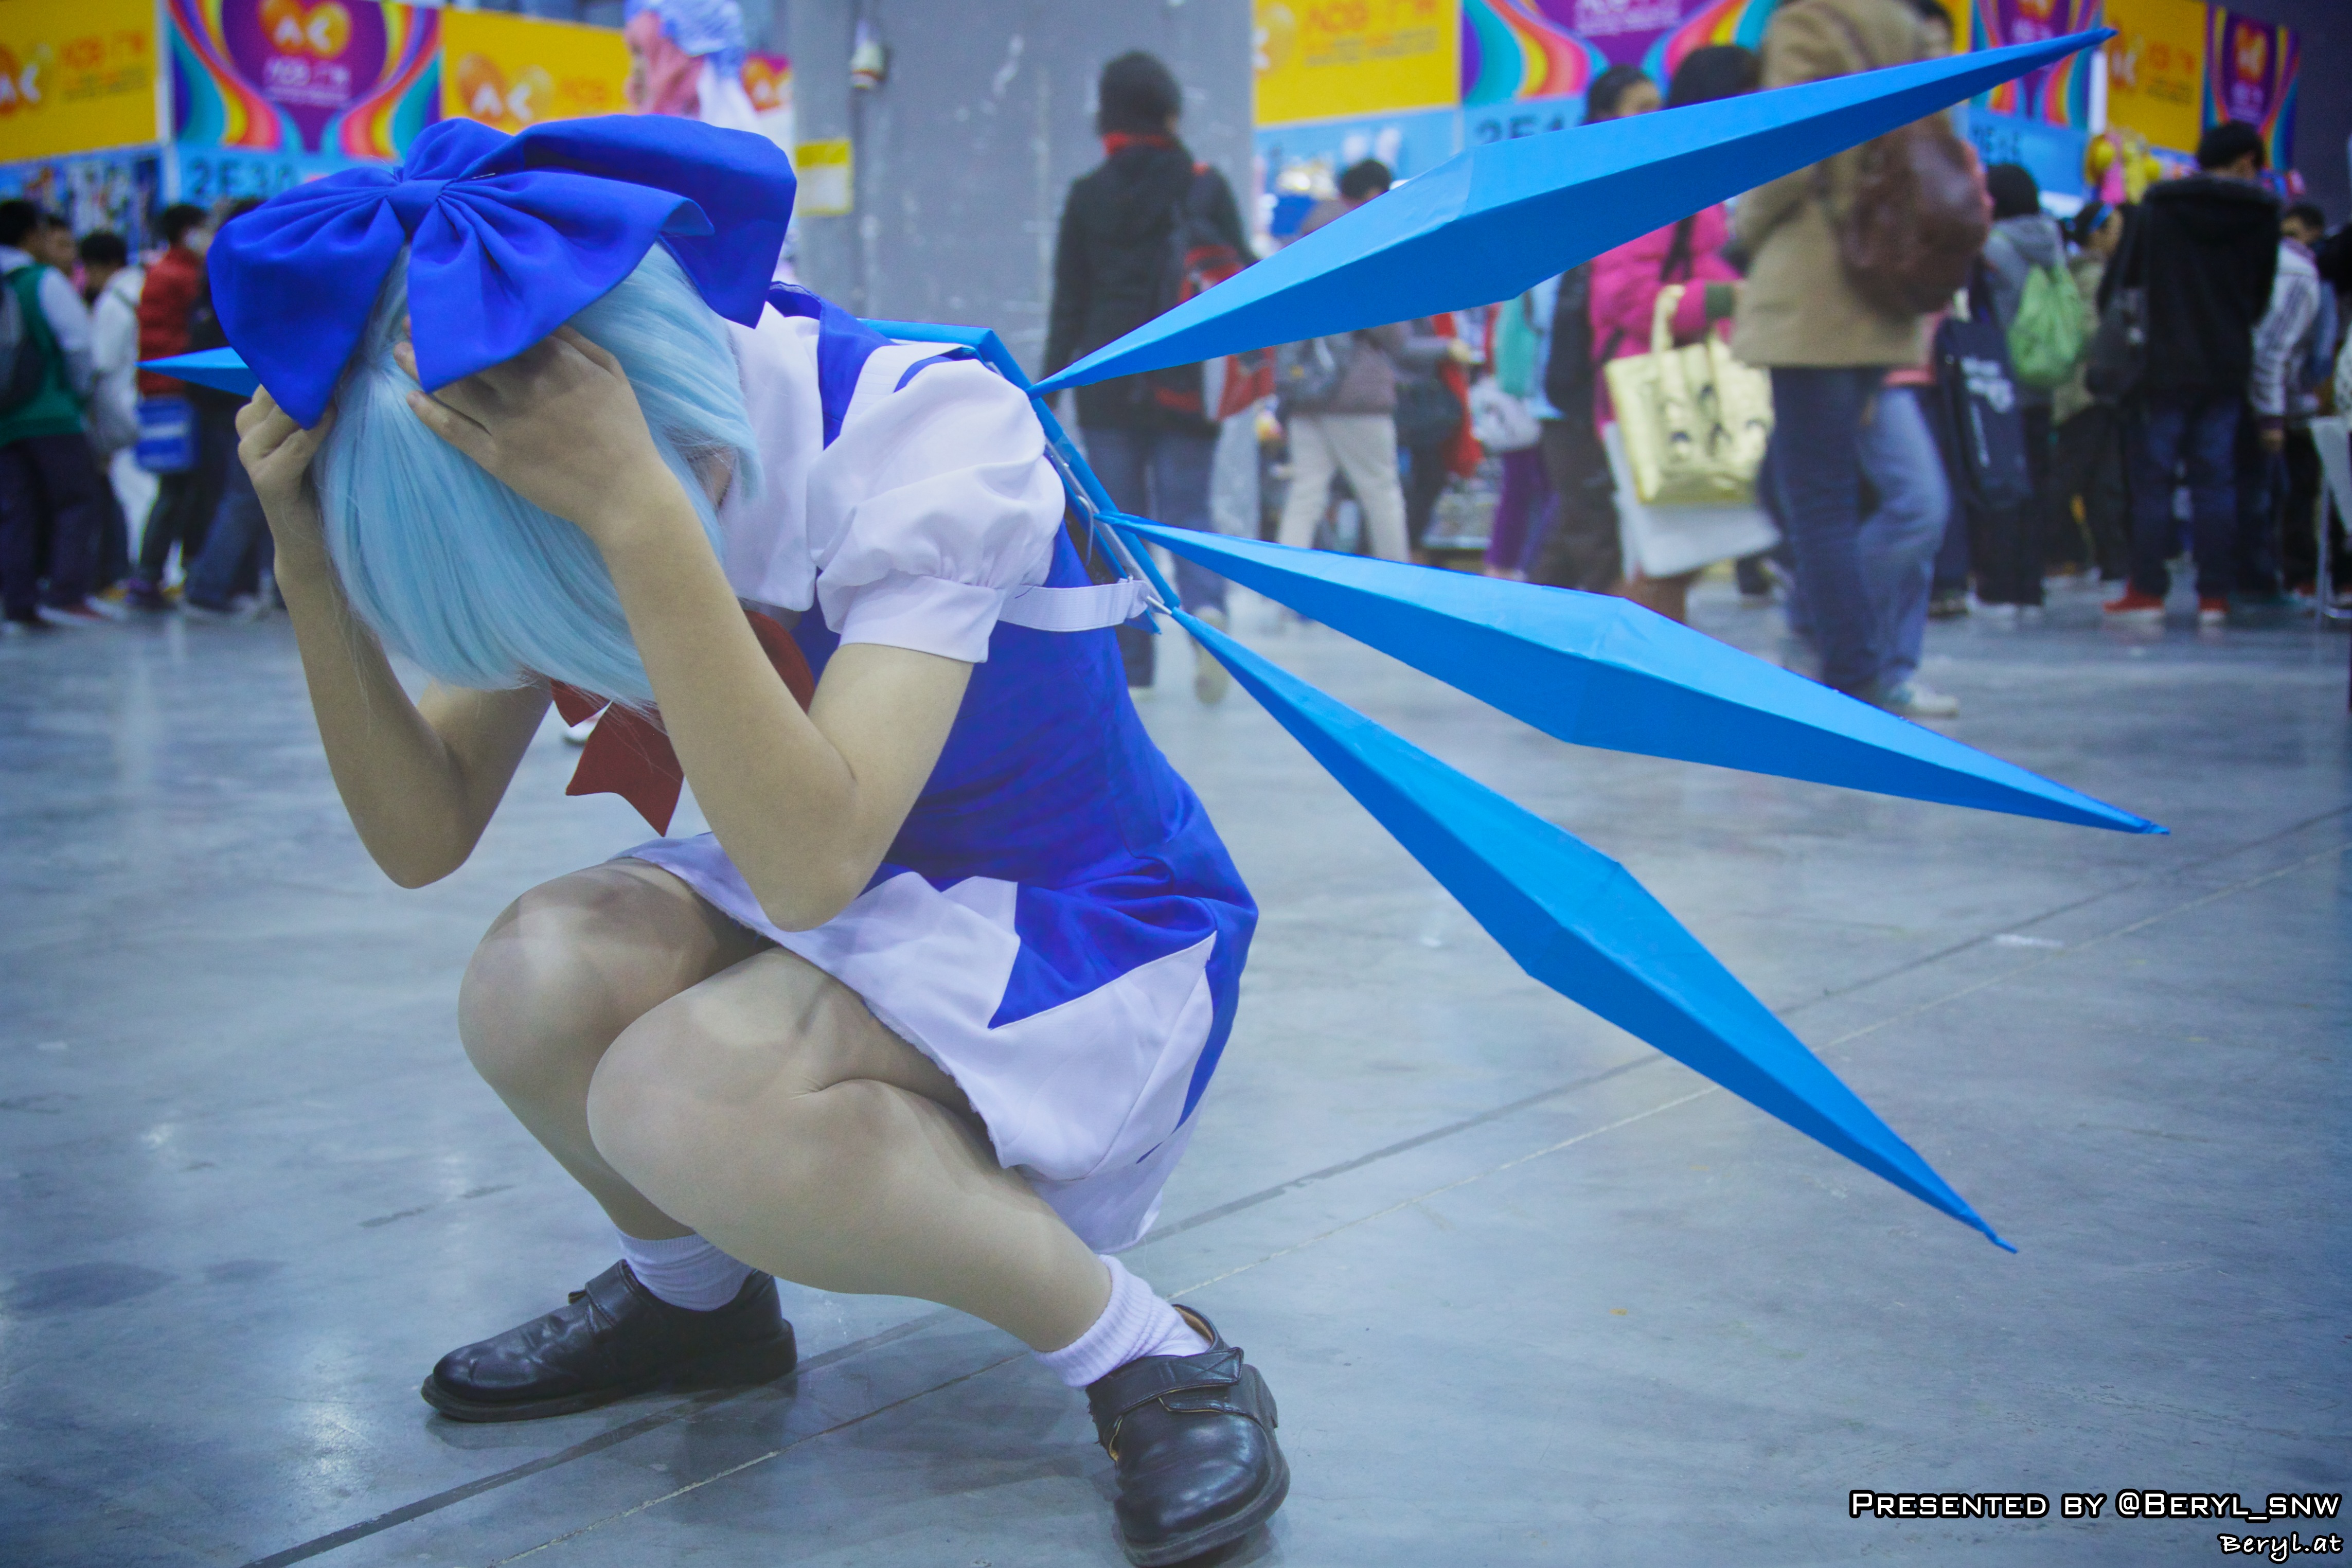
girl, game, play, boy, clothing, cosplay, girls, sports, performance, boys, gun, canton, maid, costume, anime, acg, cos, coser, costumeplay, fair